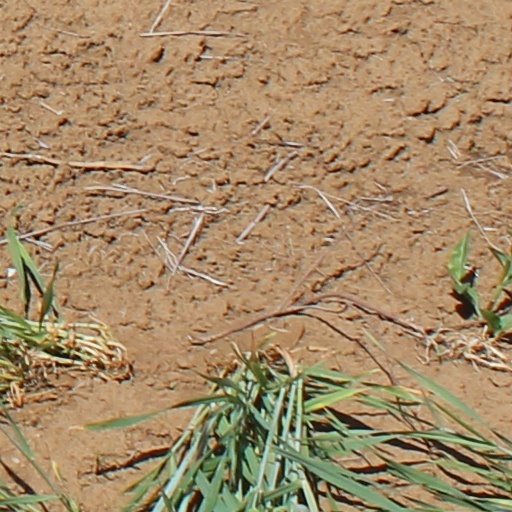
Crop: wheat